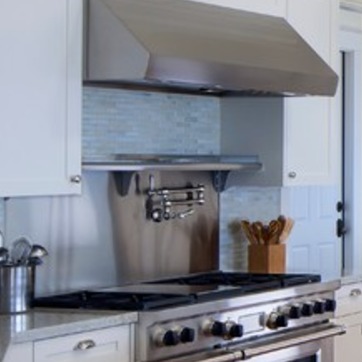
Material: metal